Todd Nicholson

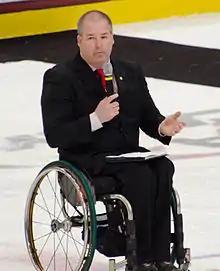
Nicholson in 2015

Todd Nicholson, (born January 28, 1969) is a Canadian former ice sledge hockey player. He was a member of the 2010 Paralympic Sledge Ice Hockey team, which were the fourth Paralympic games that Nicholson participated in. He announced his retirement from the Canadian ice sledge hockey team on September 7, 2010 (along with captain Jean Labonte, Paul Rosen, and Herve Lord). Nicholson now serves on the International Paralympic Committee Governing Board as the Athletes' Representative.